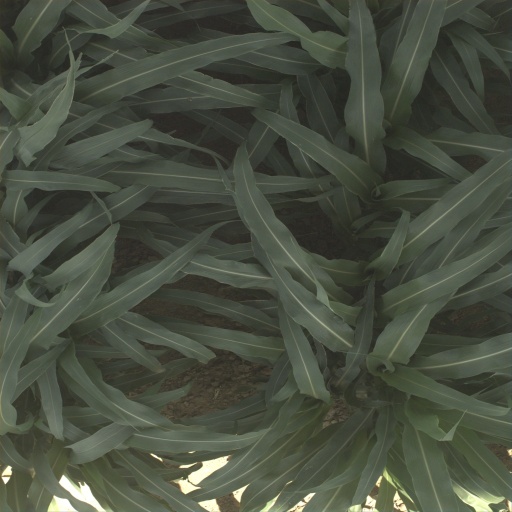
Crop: sorghum